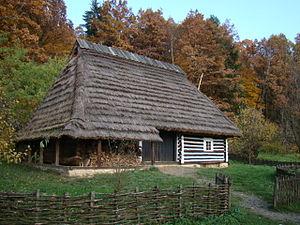
Węglówka est une localité polonaise de la gmina de Korczyna, située dans le powiat de Krosno en voïvodie des Basses-Carpates.